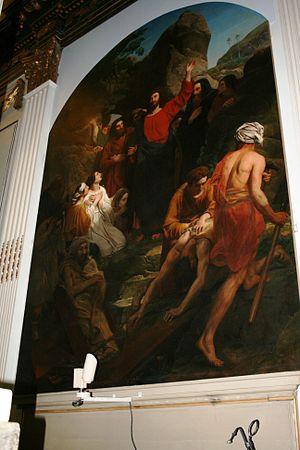
Rennes, église Saint-Germain, tableau du maître-autel, Eloi Firmin Féron (1802-1876), Résurrection de Lazare
Saint-Germain est une église paroissiale de Rennes sise dans la ville-neuve. Paroisse des riches marchands-merciers puis des parlementaires, l'édifice est de style gothique flamboyant. Il a été érigé pour l'essentiel du XVᵉ siècle au XVIIᵉ siècle. Il conserve le plus ancien vitrail de Rennes ainsi que des orgues de qualité.